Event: Typhoon Ruby
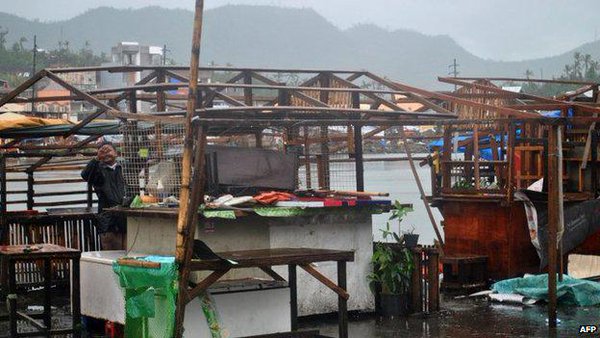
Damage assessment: damage